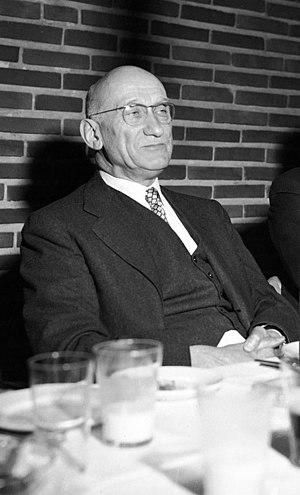
En France, le ministre de la Justice est un membre du gouvernement nommé par le président de la République sur proposition du Premier ministre pour diriger les administrations du ministère de la Justice. Il a autorité sur les magistrats du parquet tandis que ceux du siège sont indépendants.
Le gouvernement Edgar Faure II est le gouvernement de la République française du 23 février 1955 au 24 janvier 1956.